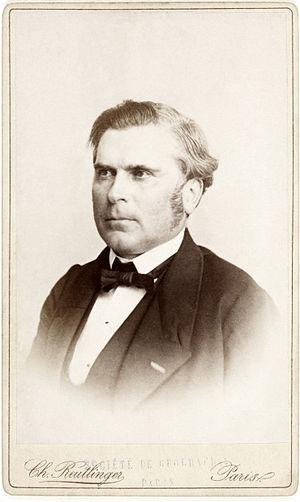
Edmond Hébert (1812-1890), géologue et paléontologue français.
Edmond Hébert, né le 12 juin 1812 à Villefargeau et mort le 4 avril 1890 à Paris, est un géologue français.
Le Crétacé est une période géologique qui s’étend d'environ −145,0 à −66,0 Ma. Elle se termine avec la disparition des dinosaures non aviens, des ammonites et de nombreuses autres formes de vie. Cette période est la troisième et dernière de l’ère Mésozoïque ; elle suit le Jurassique et précède le Paléogène.
La Société géologique de France est une société savante fondée le 17 mars 1830 ; en 2016, elle compte 1 600 membres. La SGF est reconnue d'utilité publique le 3 avril 1832.